Pope Anterus

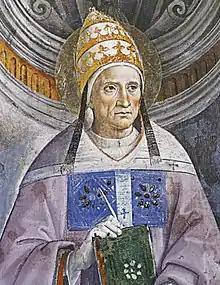
15th century mural depicting St. Anterus by Pietro Perugino from the Sistine Chapel

Pope Anterus (romanized: "Antheros") was the bishop of Rome from 21 November 235 until his death on 3 January 236.